Bengal fox

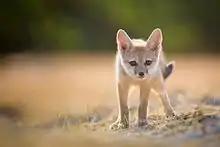
2– to 3–week–old pup at the Little Rann of Kutch; notice the black tail tip

Bengal foxes are thought to form long-term monogamous pairs, but this supposition is based on scarce evidence and extra-pair copulations are known to occur. During the breeding season, males vocalize intensely during the night and at dusk and dawn. Throughout most of its range, the mating season occurs in December to January and after a gestation period of around 50–53 days, two to four pups are born in a den. Both parents participate in pup-rearing and protection. Aggregations of grown foxes at den sites have been recorded when the dispersal has been delayed, although the presence of helpers has not been observed. Pups may sometimes be nursed by multiple females, but the relationship between them is uncertain.